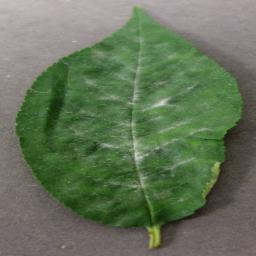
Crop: cherry
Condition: (including_sour)_powdery_mildew